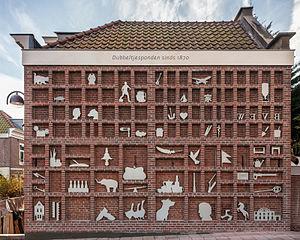
Une œuvre d'art, ou un objet d'art, est un objet ou une création artistique ou esthétique. C'est généralement un élément fait par un artiste. Un chef-d'œuvre est anciennement la preuve de l'excellence que devait présenter le compagnon pour être promu à la maîtrise dans sa corporation.